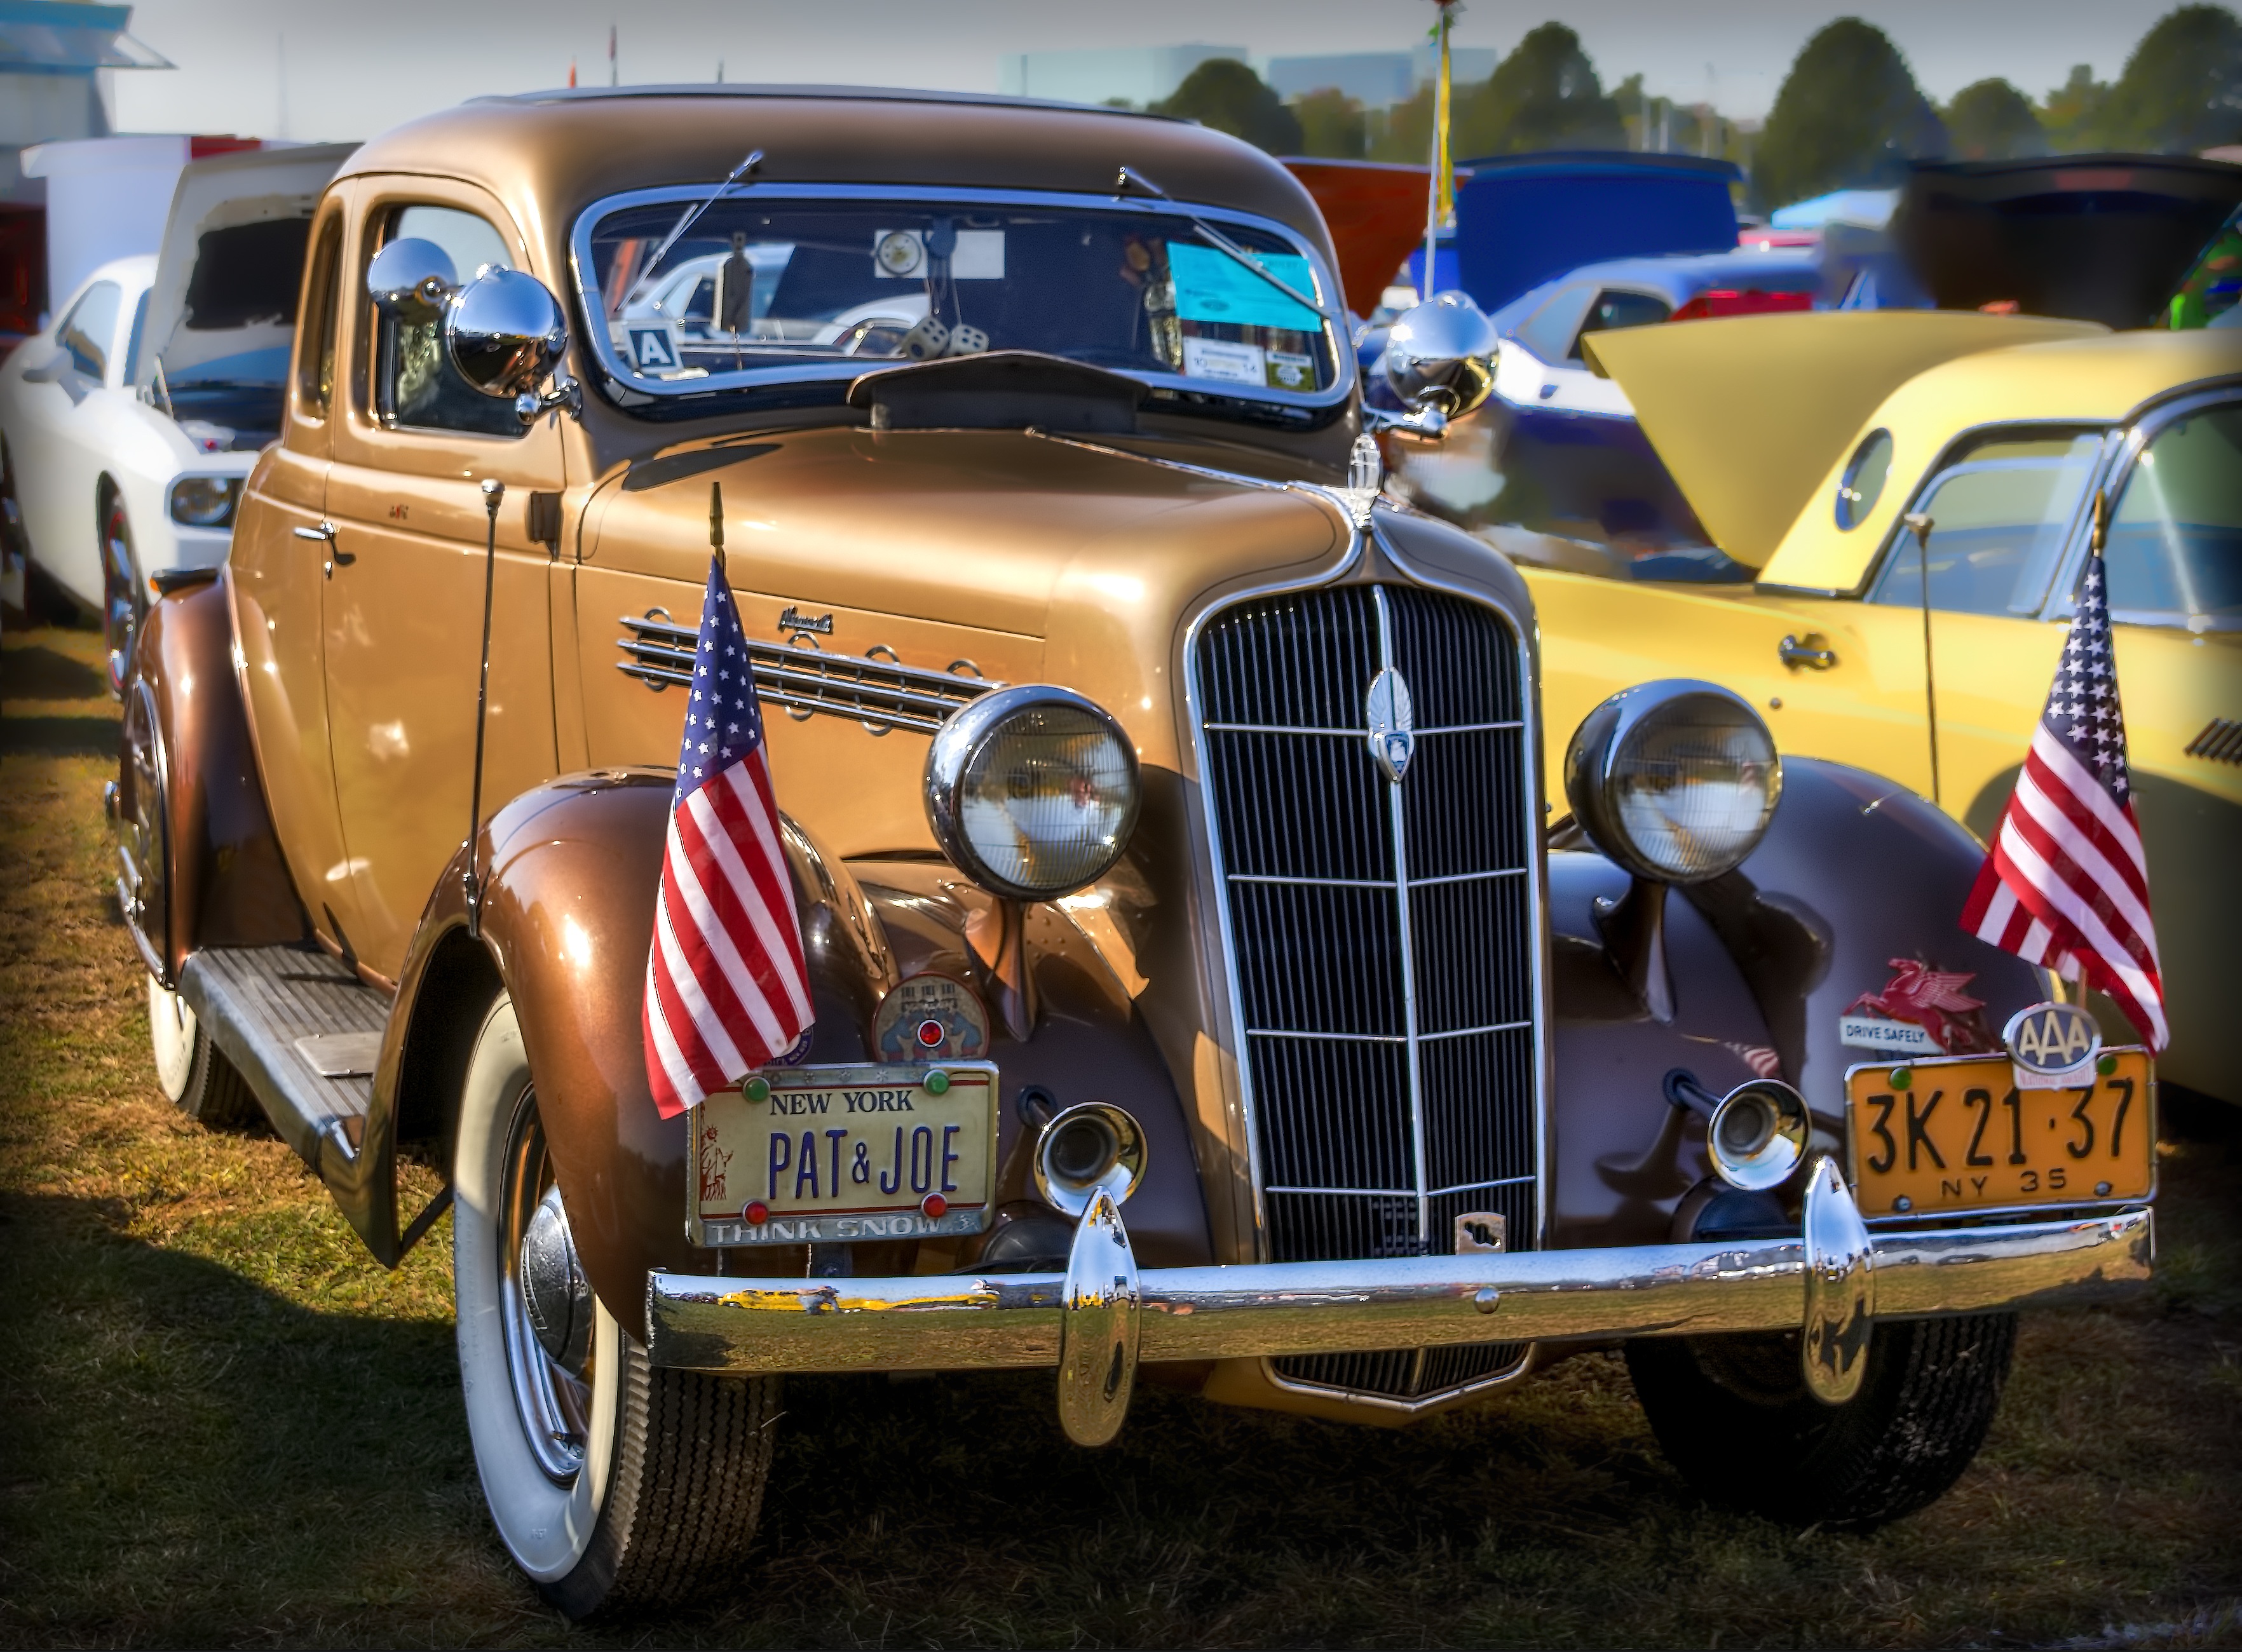
car, vintage, automobile, retro, old, transportation, vehicle, auto, nostalgia, historic, automotive, motor vehicle, vintage car, chrome, sedan, classic, shiny, antique car, car show, hot rod, land vehicle, touring car, automobile make, compact car, luxury vehicle